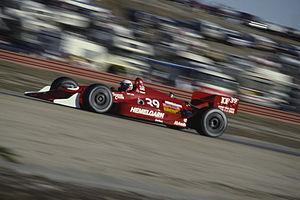
Buddy Lazier est un pilote automobile américain. Vainqueur du championnat IRL en 2000, il est surtout connu pour avoir remporté les 500 Miles d'Indianapolis en 1996.